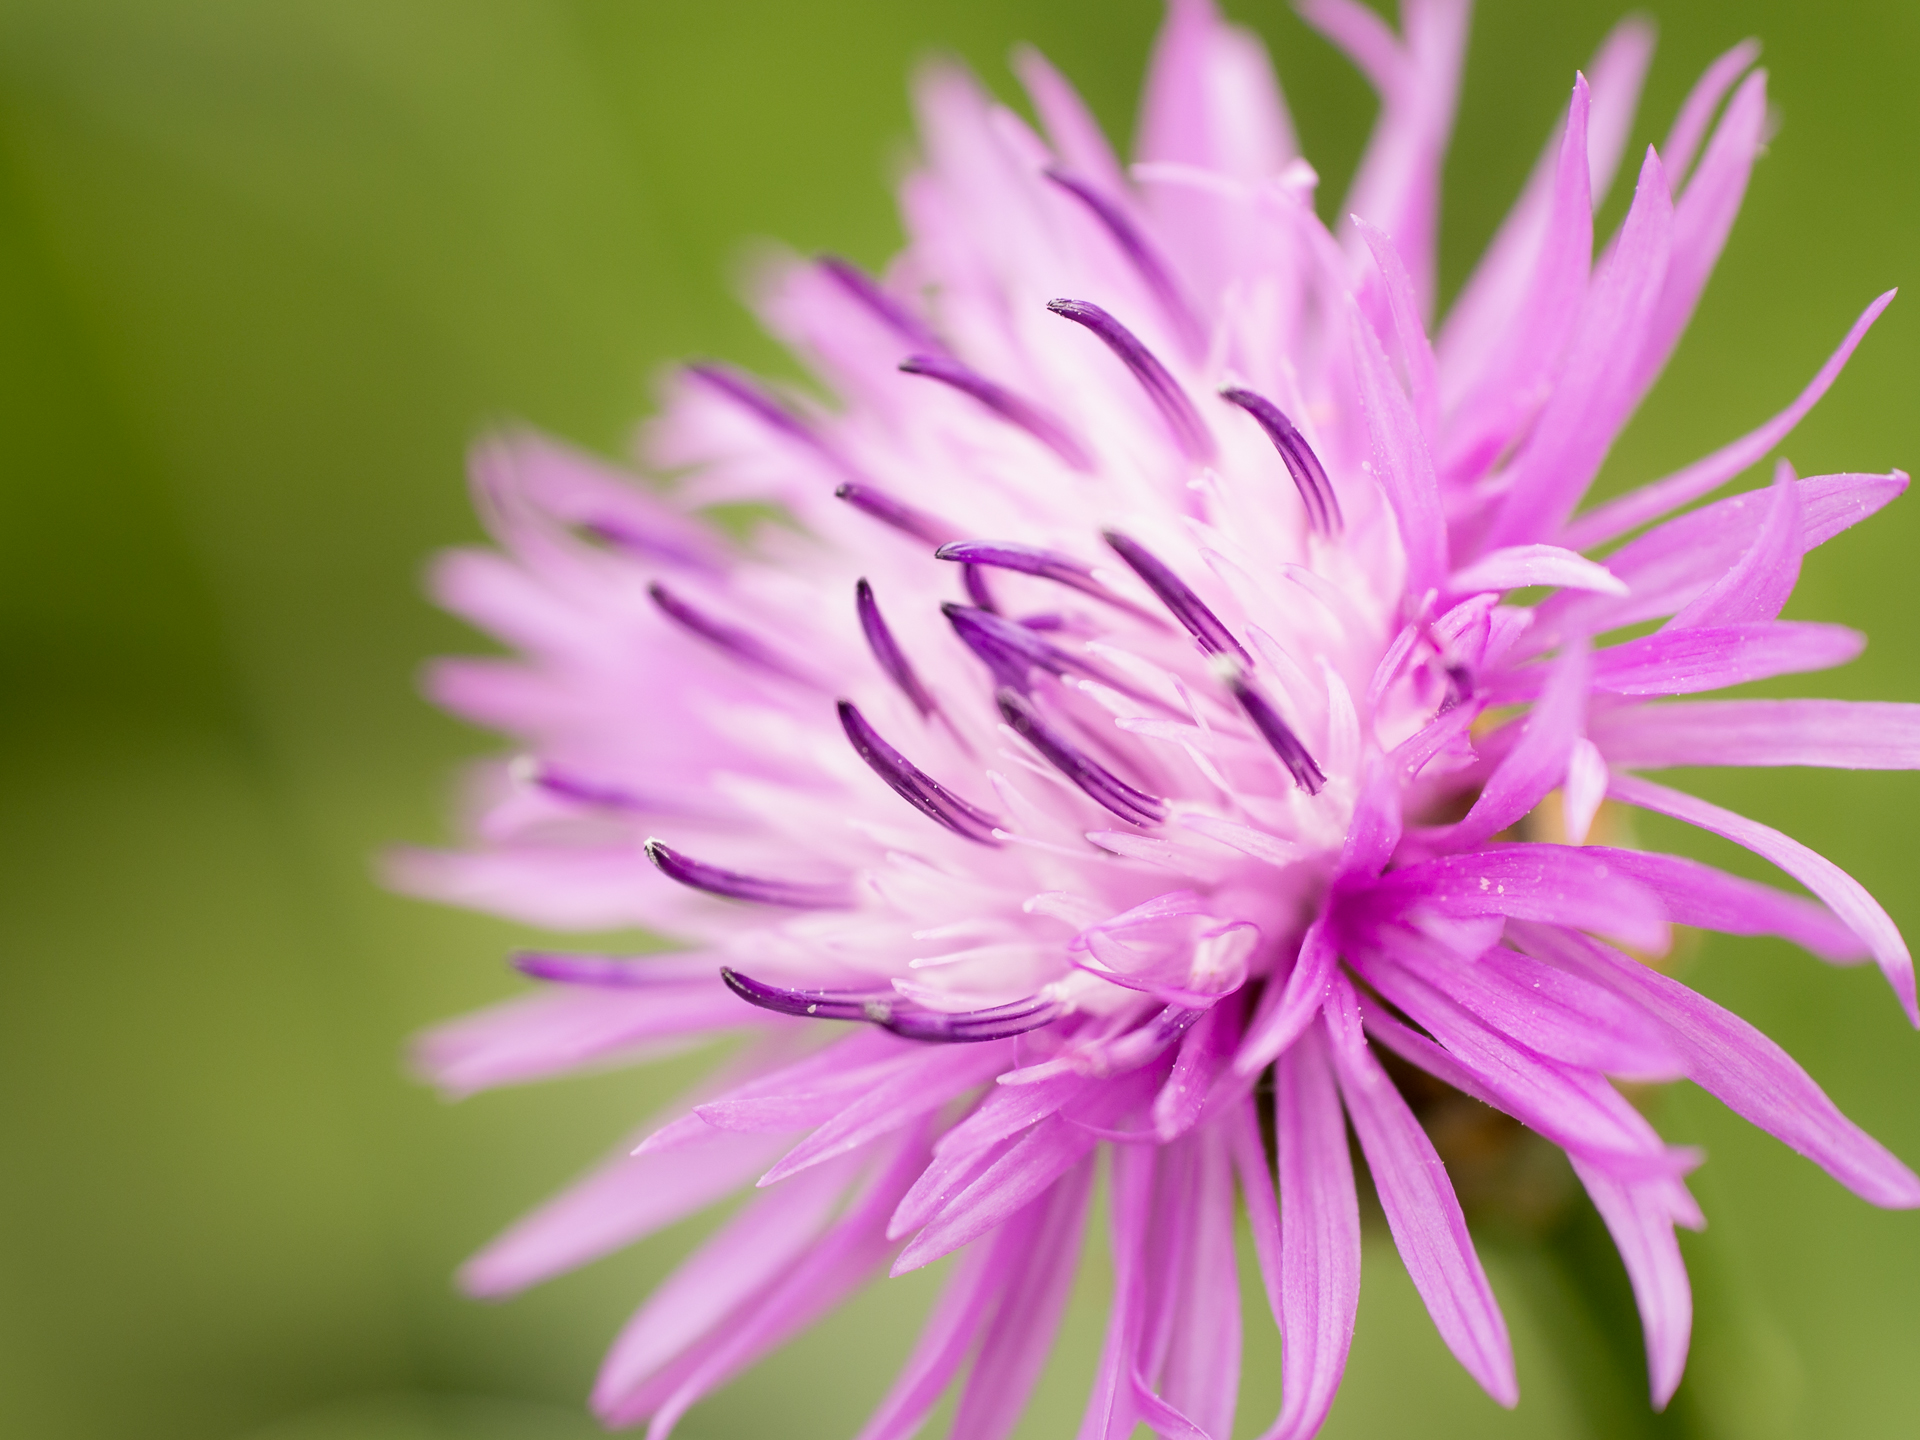
blossom, plant, photography, flower, petal, summer, botany, pink, flora, wildflower, close up, 2014, sommer, blume, pflanze, macro photography, flowering plant, daisy family, annual plant, plant stem, land plant